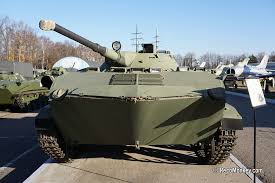
Label: BMD